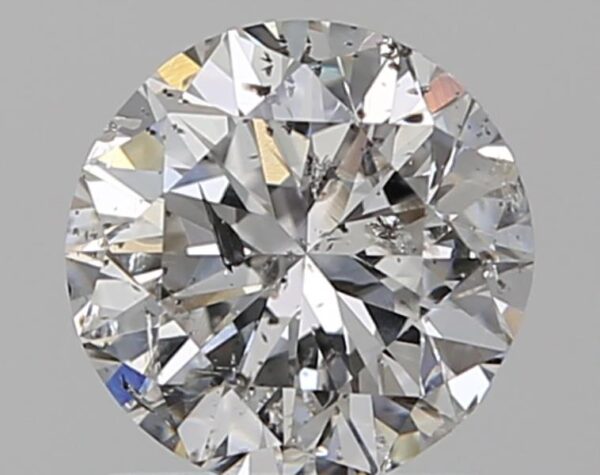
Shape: round
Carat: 1
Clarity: SI2
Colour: G
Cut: VG
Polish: VG
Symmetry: VG
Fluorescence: N
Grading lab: IGI
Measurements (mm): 6.28 x 6.17 x 4.03